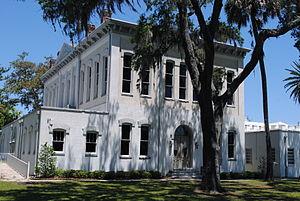
La ville américaine de Green Cove Springs est le siège du comté de Clay, en Floride. En 2000, elle comptait 5 378 habitants.